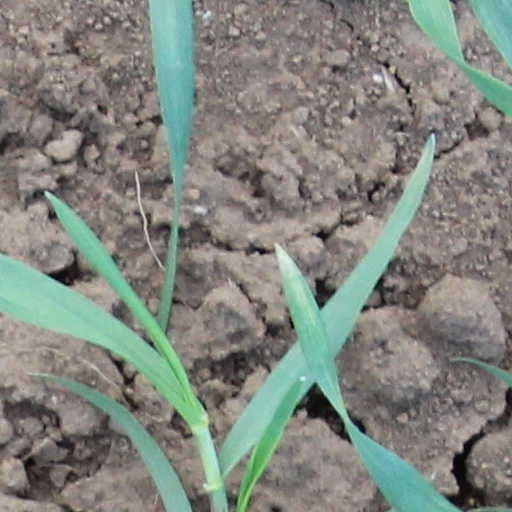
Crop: wheat